The Amazing Race: China Rush 2

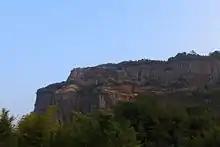
In Guangdong, teams visited Danxia Shan.

In this leg's Roadblock, one team member had to climb down a rocky cliff using a rope ladder, retrieve their clue from the tops of the trees at the bottom, and then climb back up the rope ladder to complete the task.